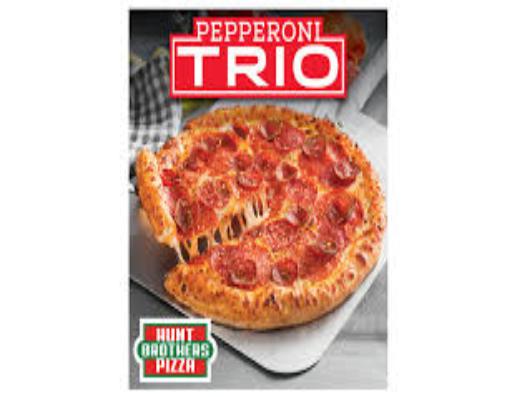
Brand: Hunt Brothers Pizza
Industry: Food